Burlington-Edison High School

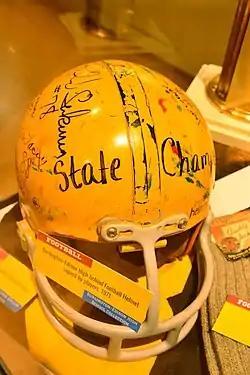
Burlington-Edison High School football helmet signed by players

Burlington-Edison High School (commonly abbreviated to B-EHS) is a public high school in Burlington, Washington. It serves students in grades 9–12 in the Burlington-Edison School District, including the communities of Burlington, Bow, Edison, and Alger. The current administration is made up of principal Alejandro Vergara. The mascot is the Tiger, and the school colors are blue and gold.